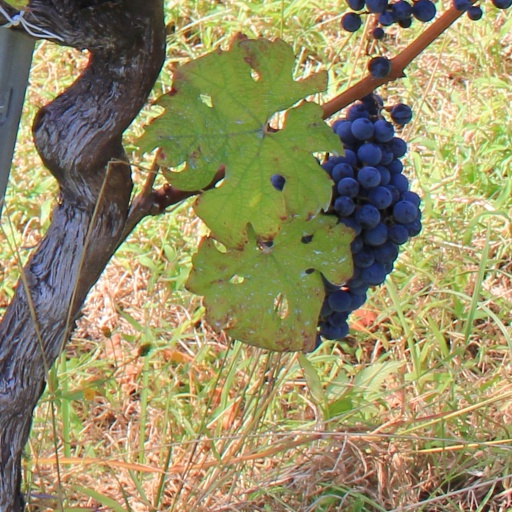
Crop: grape